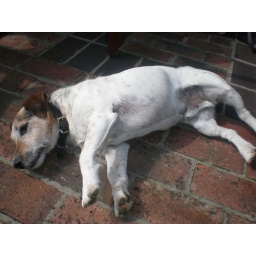
My dog jake Slppeing in the sun that we seem to get only once in a blue moon. xD